Hallstatt culture

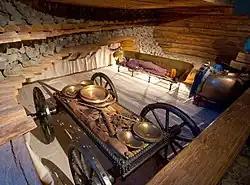
The Hochdorf Chieftain's Grave, Germany

The largest settlements were mostly fortified, situated on hilltops, and frequently included the workshops of bronze, silver and gold smiths. Major settlements are known as 'princely seats' (or "Fürstensitze" in German), and are characterized by elite residences, rich burials, monumental buildings and fortifications. Some of these central sites are described as urban or proto-urban, and as "the first cities north of the Alps". Typical sites of this type are the Heuneburg on the upper Danube surrounded by nine very large grave tumuli, and Mont Lassois in eastern France near Châtillon-sur-Seine with, at its foot, the very rich grave at Vix. The Heuneburg is thought to correspond to the Celtic city of '' mentioned by Herodotus in 450 BC.